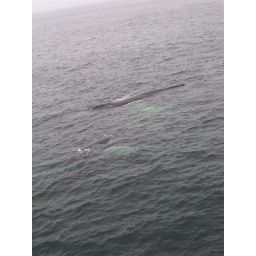
The water is greenish in color. The areas of the water that are a lighter shade of green is where the whales fins are.